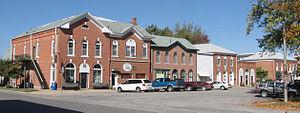
West Point est une ville du comté de Lee, en Iowa, aux États-Unis. Elle est incorporée le 25 mars 1858.